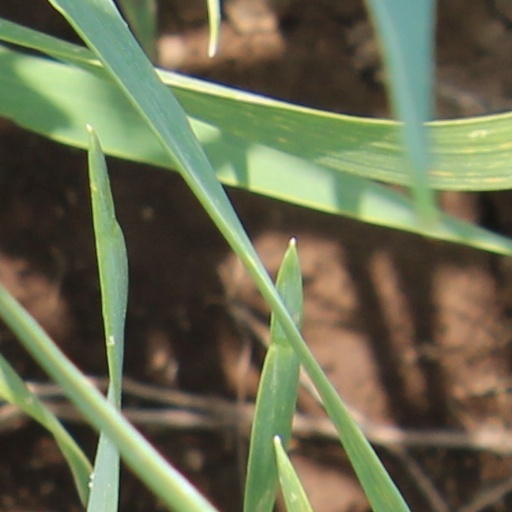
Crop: wheat